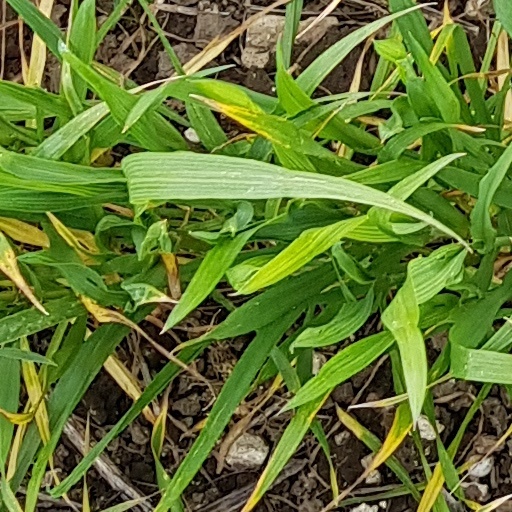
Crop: wheat